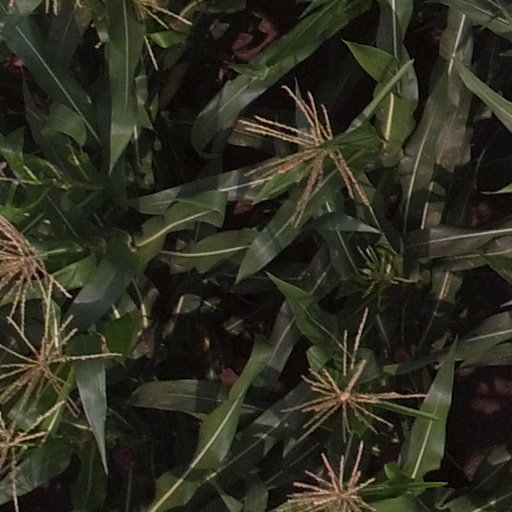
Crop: maize; corn